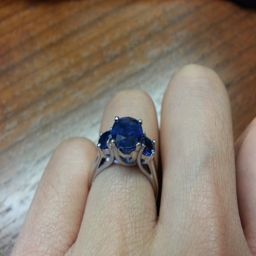
here is a picture of my engagement ring we had custom - made .